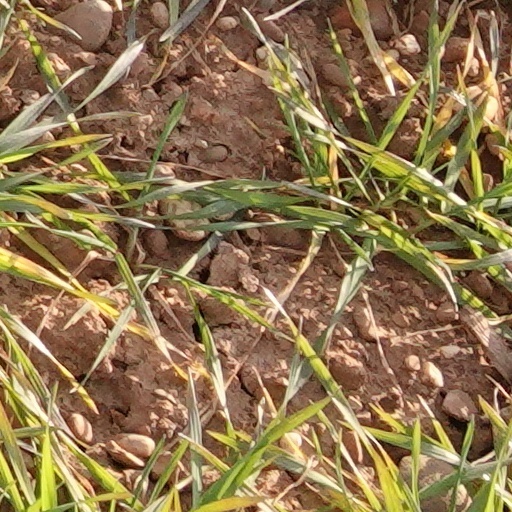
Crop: wheat